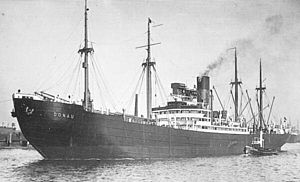
Oslogjengen
DS Donau blev sænket af en sprænglanding, monteret af personel fra oslogjengen og  detoneret ved Drøbak
Oslogjengen var en sabotageenhed med norske deltagere under britisk kommando som var aktive under anden verdenskrig. Enheden blev fra oktober 1943 ledet af Gunnar Sønsteby. Gruppens navn blev givet af chefen for SOEs norske afdeling som The Oslo Detachment og derefter oversat.